Shravanabelagola

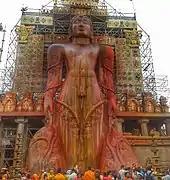

The Mahamastakabhisheka (Grand Consecration/The Great Indian Festival), refers to the "abhiṣheka" (anointment) of the Jain images when held on a large scale. The most famous of such consecrations is the anointment of the Bahubali Gommateshwara Statue located at Shravanabelagola. It is an important Jain festival held once in every 12 years. It is an integral part of the ancient and composite Jain tradition. The festival is held in veneration of a high monolithic statue of the Siddha Bahubali. The anointing last took place in February 2018, and the next ceremony is going to take place in 2030. During this festival, the statue is then bathed and anointed with libations such as milk, sugarcane juice, and saffron paste, and sprinkled with powders of sandalwood, turmeric, and vermilion.